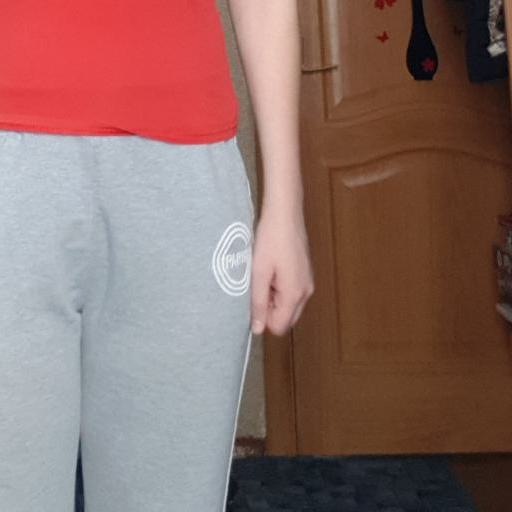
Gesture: no_gesture